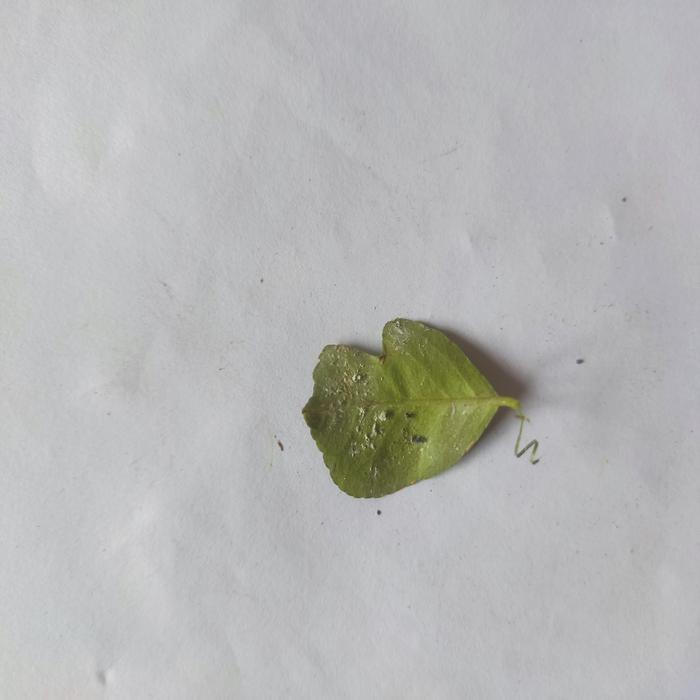
Crop: Lemon
Leaf condition: Sooty_Mold